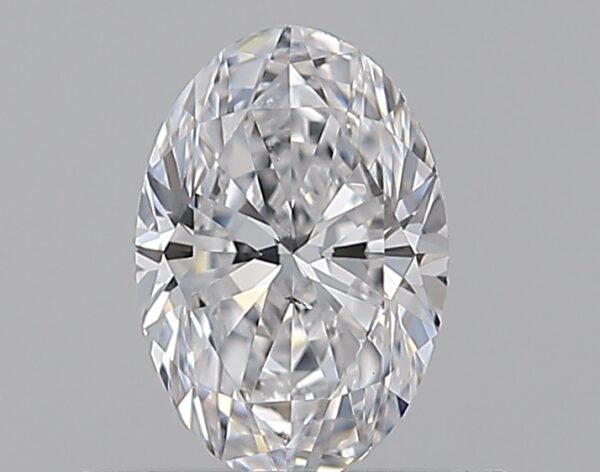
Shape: oval
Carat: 0.5
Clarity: SI1
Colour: D
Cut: EX
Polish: EX
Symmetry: VG
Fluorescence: ST
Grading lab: GIA
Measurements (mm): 6.32 x 4.33 x 2.74